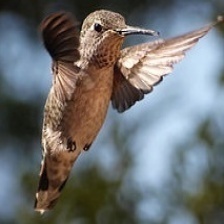
Species: ANNAS HUMMINGBIRD
Scientific name: CALYPTE ANNA
ImageNet parent category: hummingbird